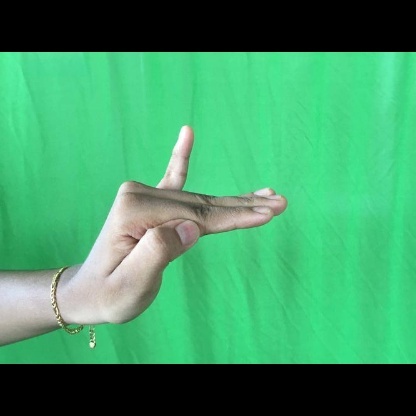
Mudra: Hamsapaksha